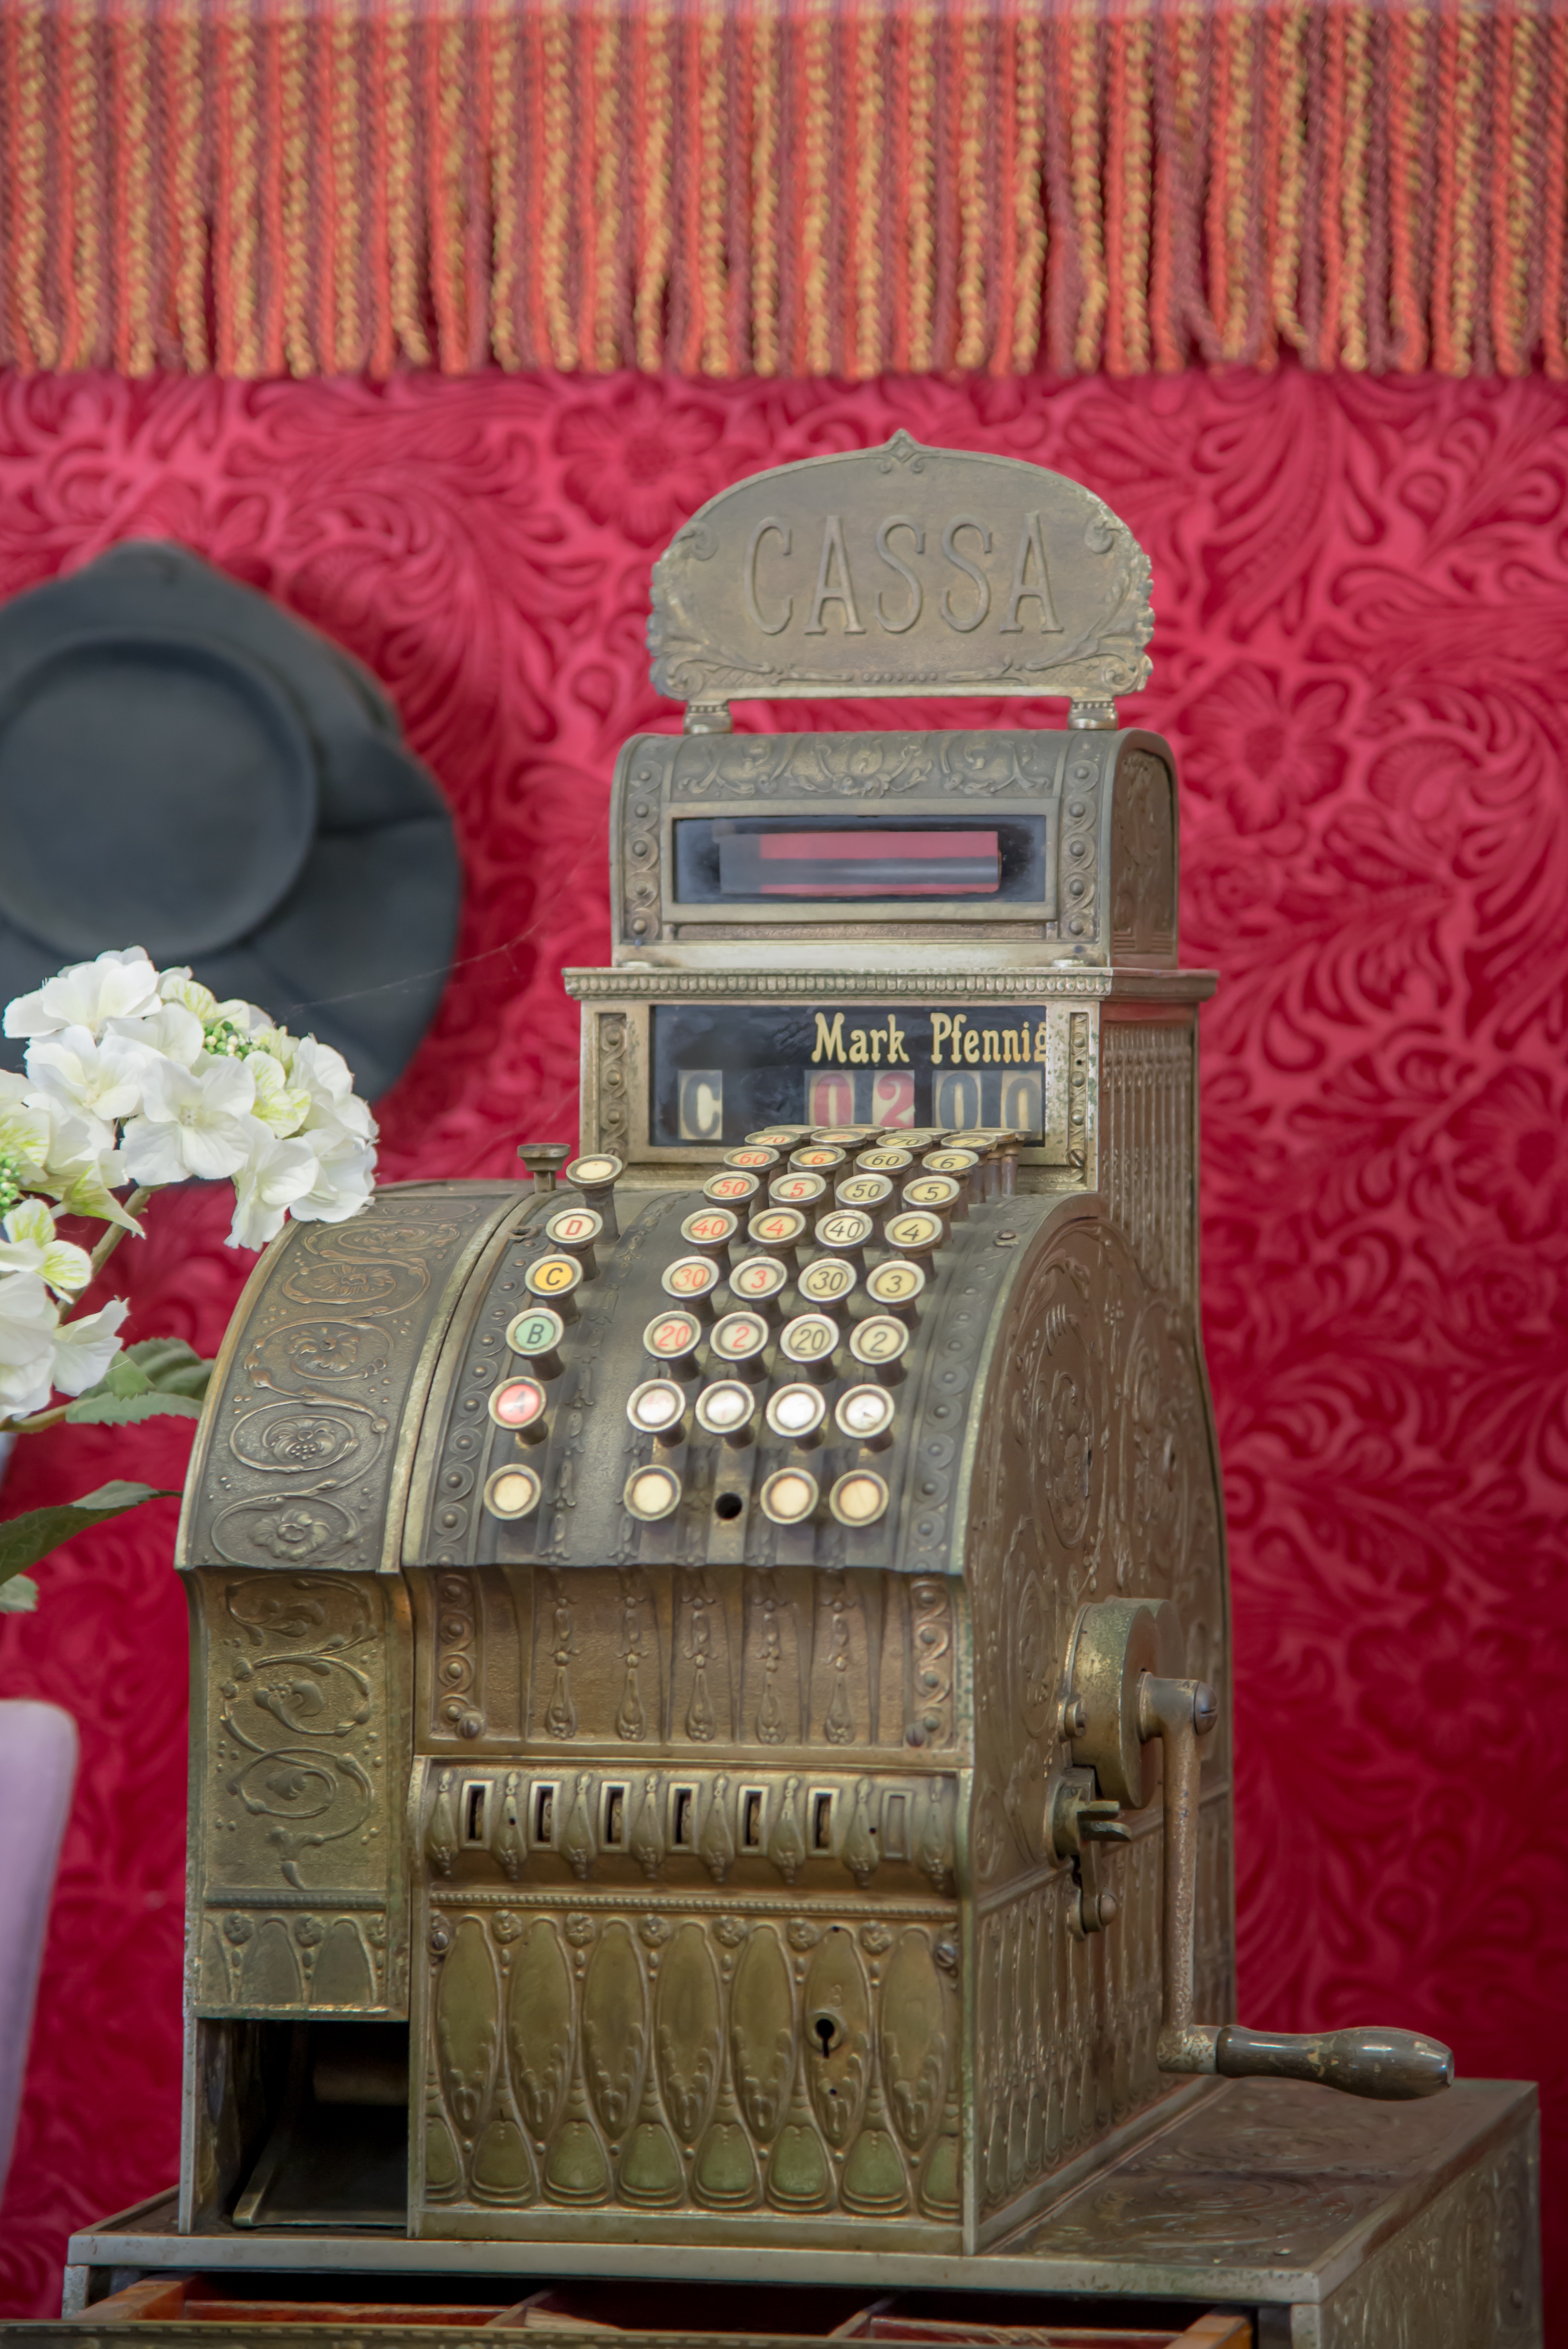
retro, red, furniture, musical instrument, product, brass, currency, cast, entry, coins, accordion, dm, checkout, pay, cash machines, specie, cassa